Georges Phillipe Trousseau

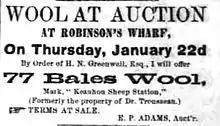
Advertisement for wool, usually not associated with tropical islands

In 1875 Trousseau bought a large tract of land in present-day Honalo on the island of Hawaii, and moved there in 1877. His plan was to raise sheep on high pasture land. A road still named for him is still visible at , which once ran about from the Puulehua ranch at elevation on the slopes of Mauna Loa to the beach. He also entered into a relationship with a Hawaiian woman Makanoe, who was already married.